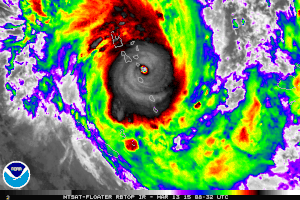
Le cyclone Pam est un cyclone tropical de catégorie 5 de la saison cyclonique 2014-2015 dans l'océan Pacifique sud. Formé le 6 mars 2015, ses effets affectent à des degrés divers les Kiribati, la Papouasie-Nouvelle-Guinée, les Salomon, le Vanuatu, les Tuvalu, les Fidji, la Nouvelle-Calédonie et la Nouvelle-Zélande. Au Vanuatu, pays le plus touché, il est considéré comme la catastrophe naturelle la plus dévastatrice de l'histoire de l'archipel.